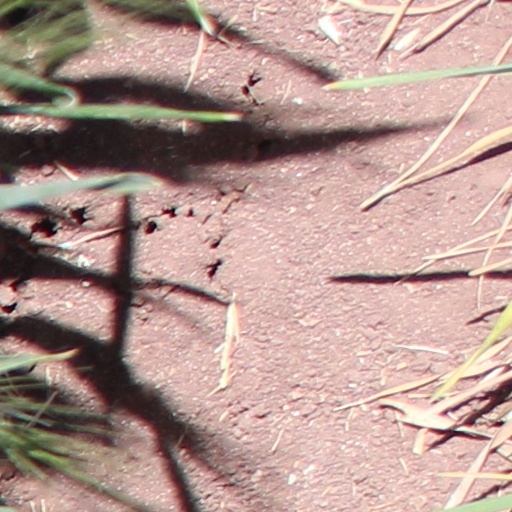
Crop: wheat